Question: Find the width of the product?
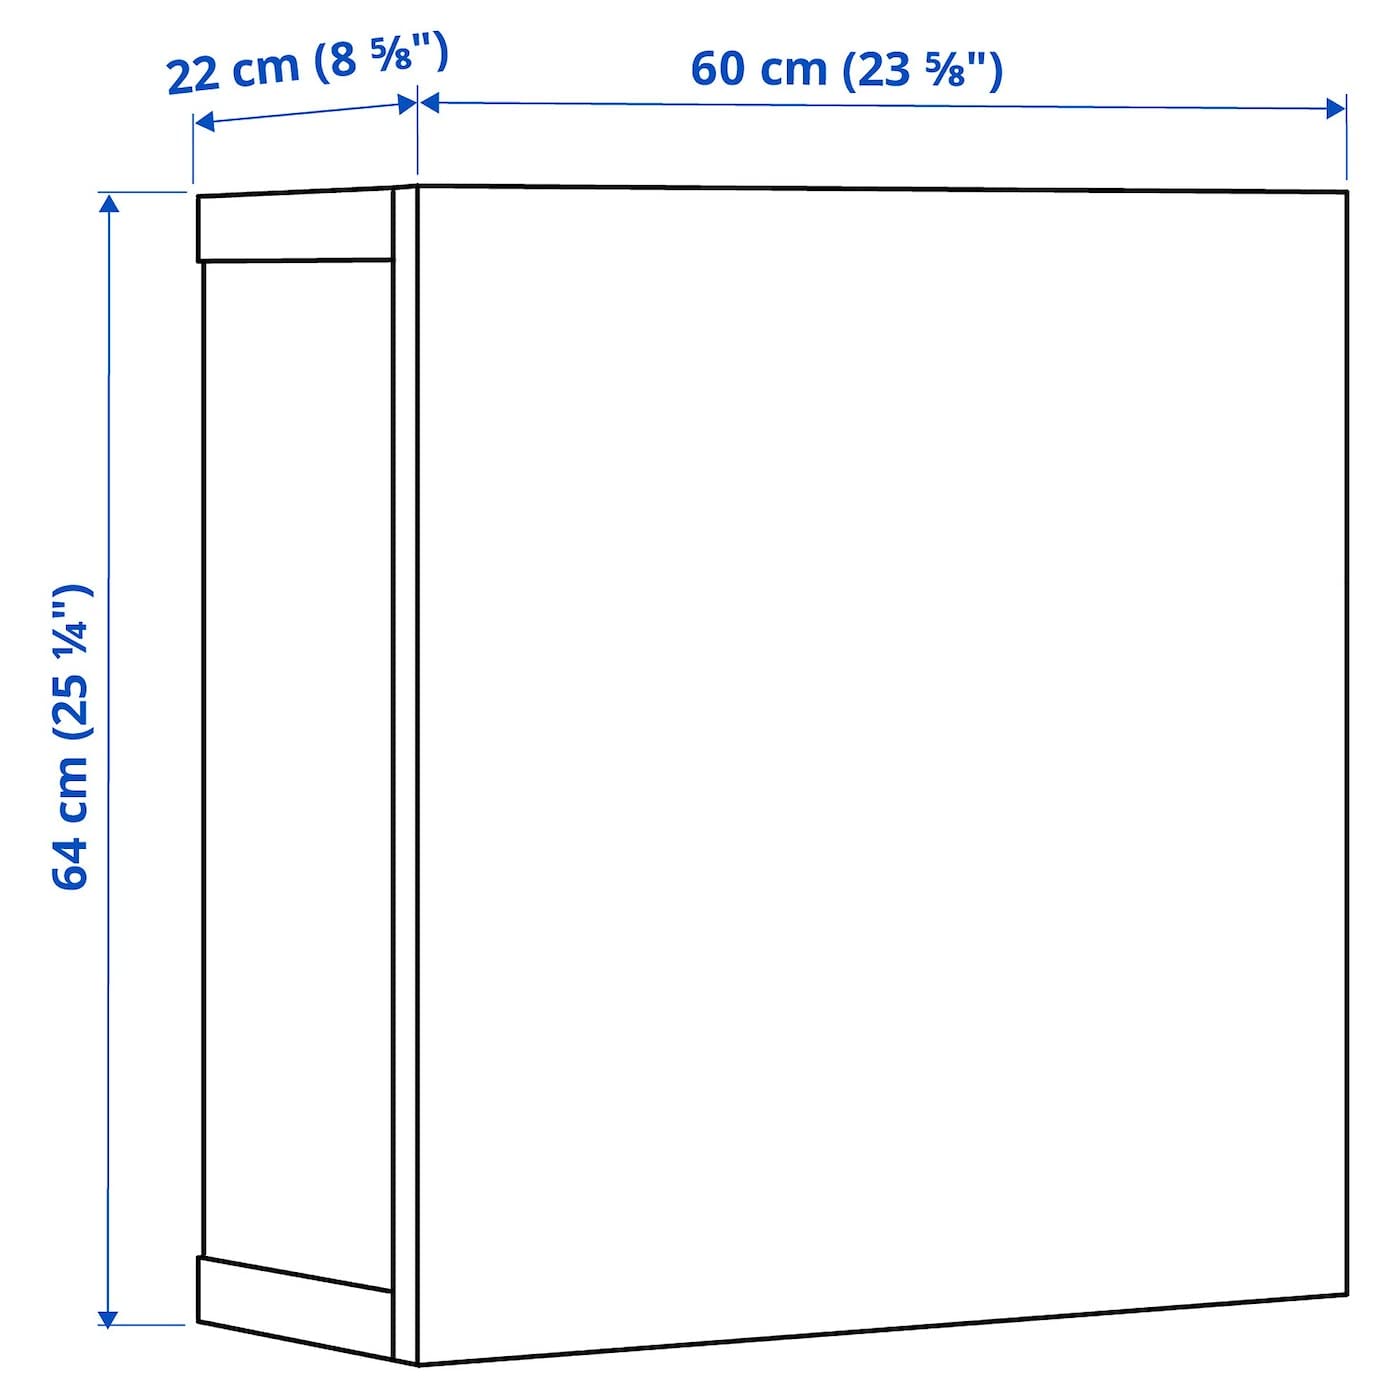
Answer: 23.62 inch